Chris Addison

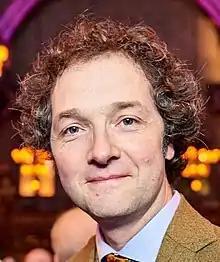
Addison at the UK Social Enterprise Awards, 2018

Christopher David Addison (born 5 November 1971) is a British comedian, writer, actor, and director. He was a panellist on several editions of TV comedy panel show "Mock the Week". He is known for lecture-style comedy shows, two of which he later adapted for BBC Radio 4.